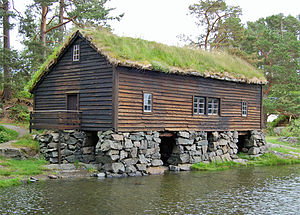
Rorbu
"Rorbu er en sæsonbolig for fiskere i Norge, normalt beliggende i et fiskevær. Første del af ordet rorbu kommer fra ""at ro"", og bu betegner et hus. Rorbuer var særlig vigtige på det tidspunkt, hvor fiskeriet blev drevet fra åbne både. Rorbuer og fiskevær var knyttet til det store regelmæssige vinterfiskeri af torsk, først og fremmest fra Sunnmøre og nordover. Rorbu er oprindelig et nordnorsk begreb, mens man på Romsdalskysten brugte betegnelsen fiskarstove.